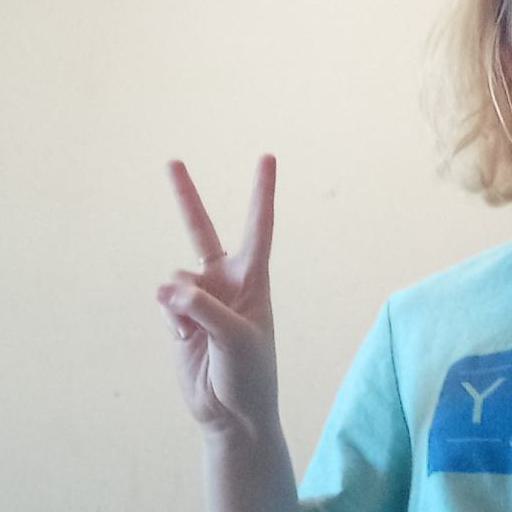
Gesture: peace